Habib Suharko

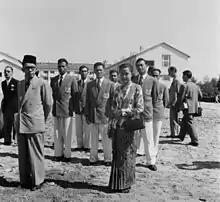
Suharko (1952 Olympics)

Habib Suharko (born 10 December 1928) was an Indonesian swimmer. He competed in the men's 200 metre breaststroke at the 1952 Summer Olympics.